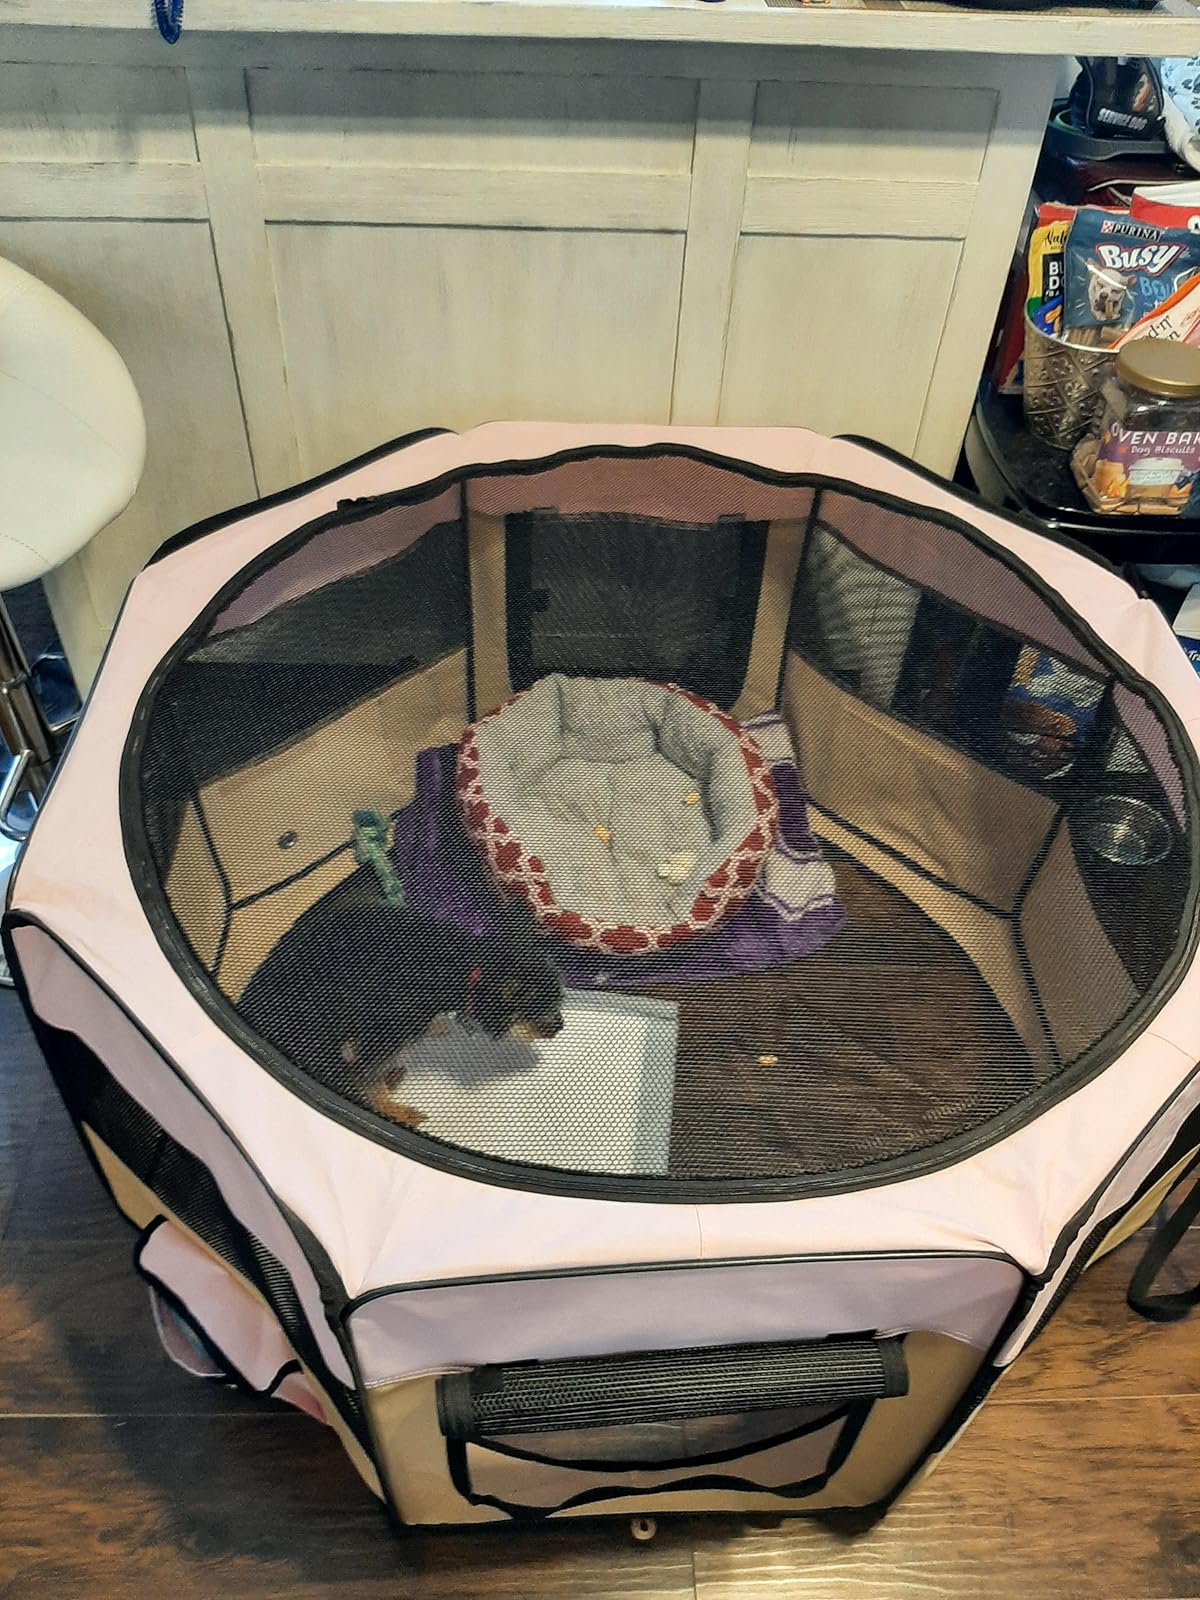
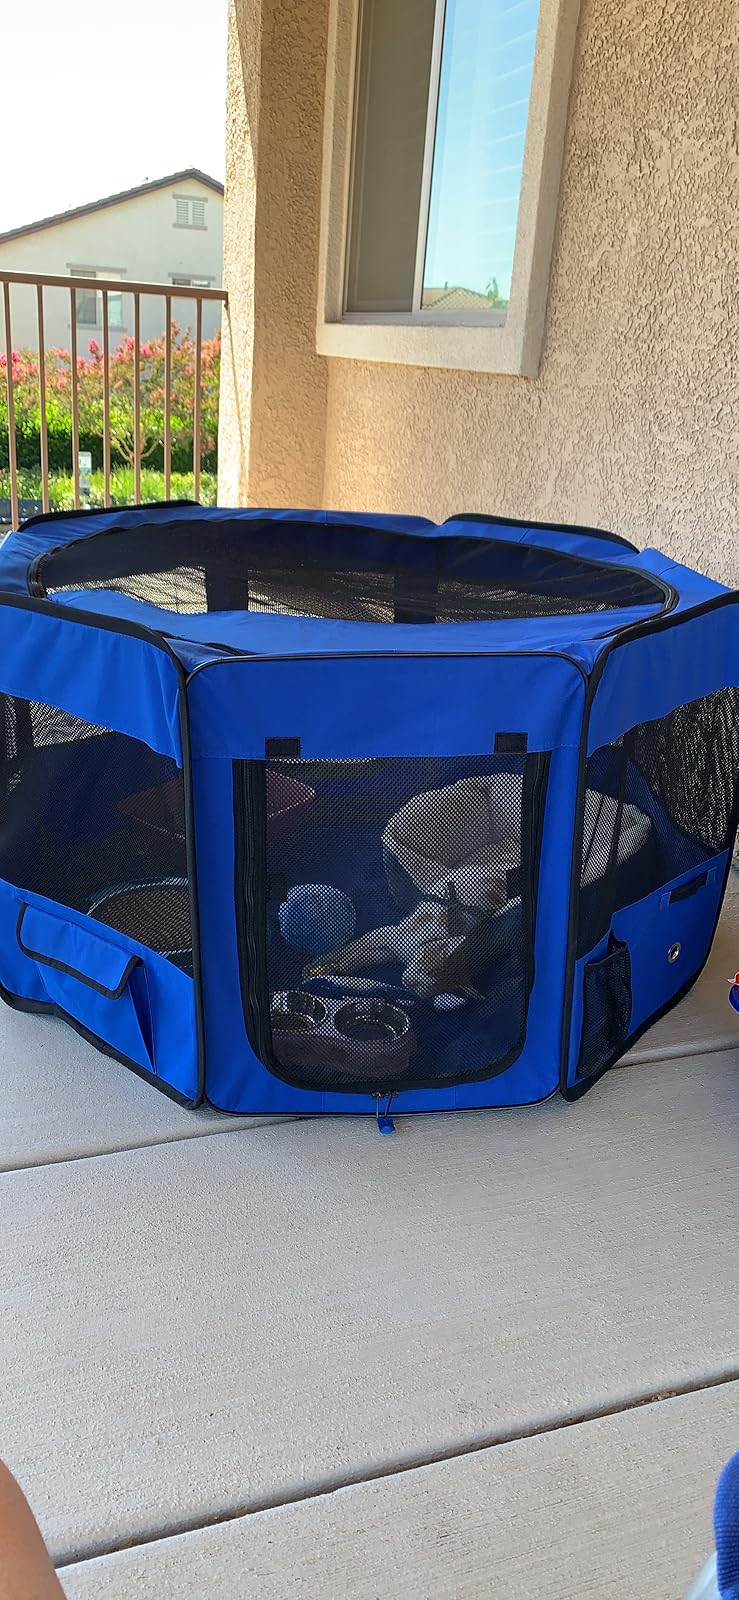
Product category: items_kennel
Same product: no